Generally Speaking Production Network

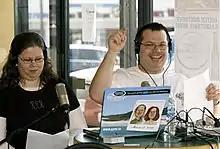
Stephanie and Cliff Ravenscraft

Cliff Ravenscraft (born "c". 1972/1973) grew up in Erlanger, Kentucky and graduated Conner High School in 1992. In 2001, Ravenscraft was an associate pastor of a Highland Heights, Kentucky church for which he blogged about his faith in his "Almost Daily Devotional". Building upon a childhood interest in CB radio, and after he began the "Weekly LOST Podcast", Ravenscraft switched from blogging to podcasting.